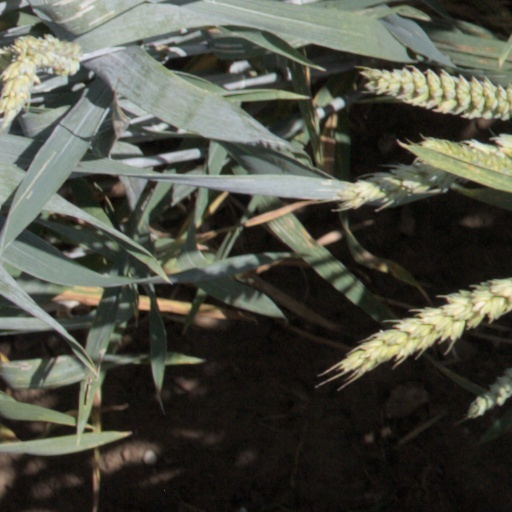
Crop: wheat